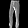
Label: Trouser